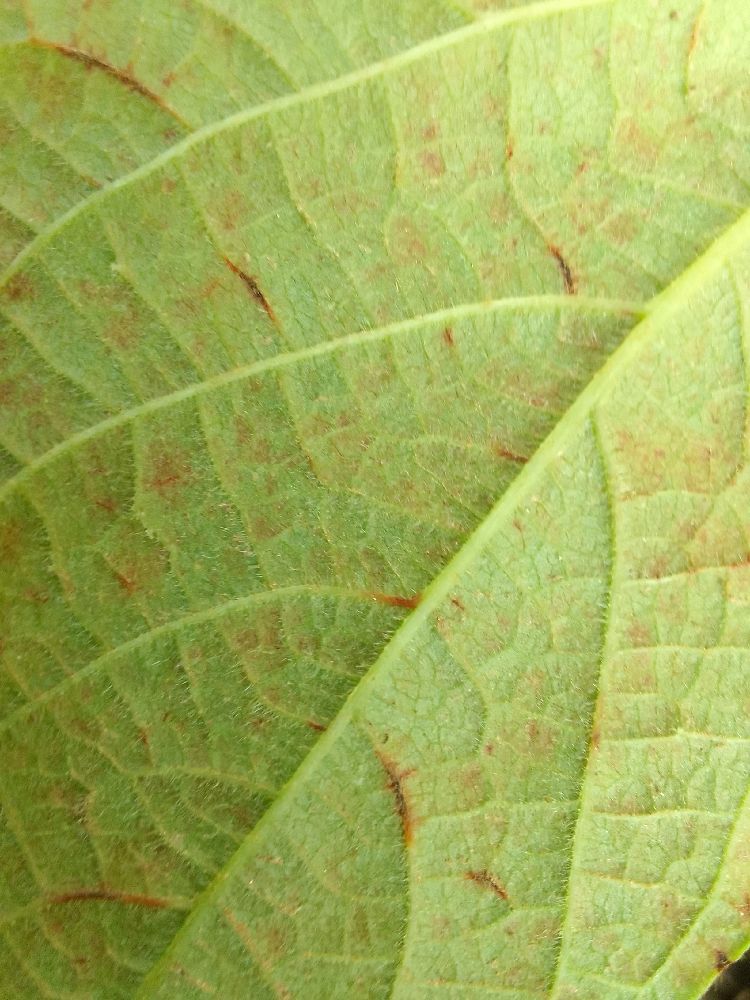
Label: anthracnose